Royal School of Mines

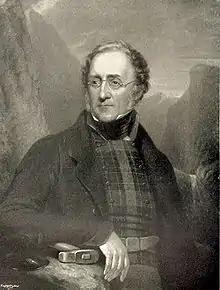
Henry Thomas de la Beche

Before it was incorporated into the Faculty of Engineering, the school was led by a dean. The deans were: